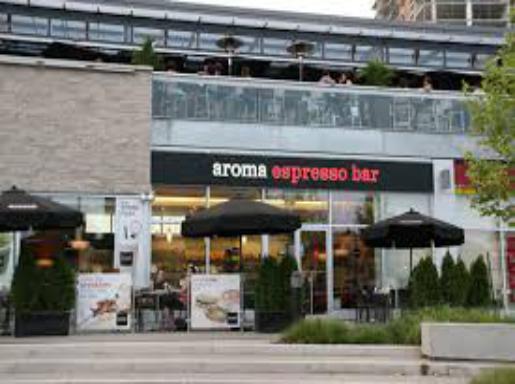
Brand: Aroma Espresso Bar
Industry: Food